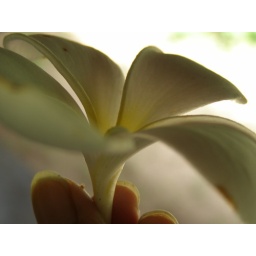
Picked this off the ground at ranweli.. hence the sand in my fingernails... : )